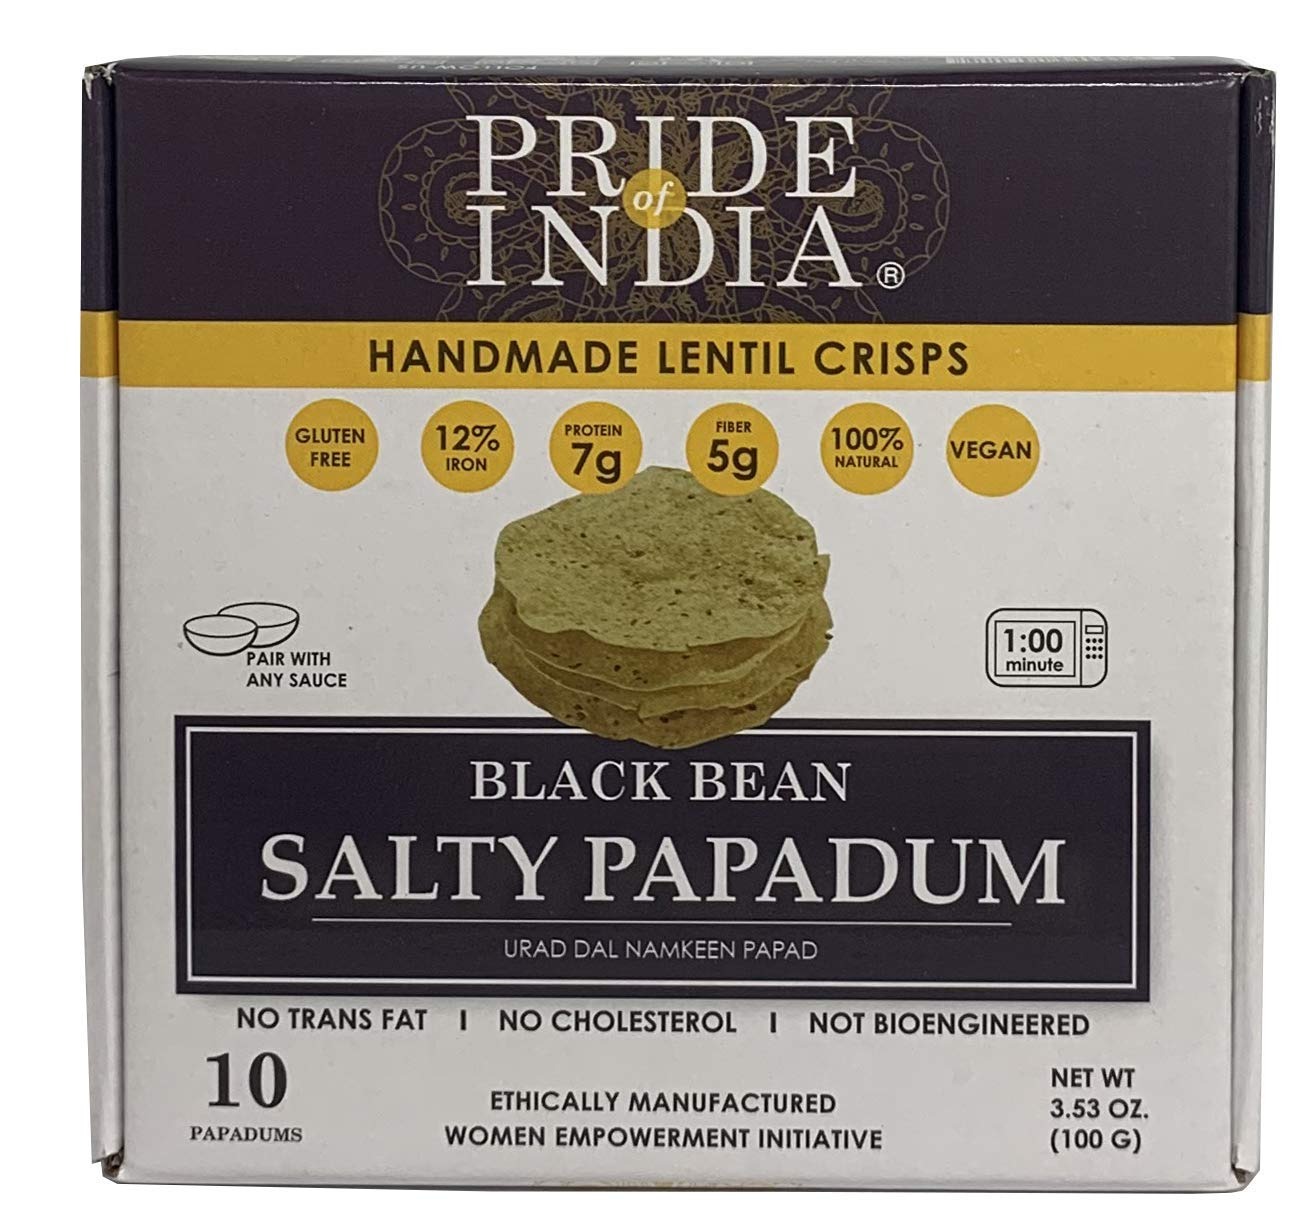
Item Name: Pride Of India - Salty Black Bean Namkeen Papadum Lentil Crisp - 10 count (3.53oz - 100gm) - Lentil Chips, Gluten-Free Crackers, Healthy Snacks, Indian Snacks, Lentil Crackers
Bullet Point 1: HEALTHY CHIPS: Lentil crisps make the perfect healthy snack. They have less fat than standard potato chips and boast 7 grams of protein, 5 grams of fiber, and 12% iron. Plus, they are gluten free, GMO-free and vegan. Without trans fat and cholesterol, you will be more satisfied with this snack option than with traditional potato chips.
Bullet Point 2: LENTIL CRISPS: Great for snacking, lentil crisps make an excellent appetizer or afternoon snack. These lentil crackers are made with black matpe beans, salt, black pepper, cumin, and asafoetida. Lentils naturally help reduce cholesterol due to their high levels of soluble fiber. 7g PROTEIN, 5g FIBER, 12% IRON, GLUTEN-Free, GMO-Free, NOT-Bioengineered, VEGAN, NO-Trans Fat, NO-Cholesterol
Bullet Point 3: EASY TO MAKE: These lentil crisps are easy to make! Heat them in the microwave, oven, pan, stove, or grill for 60 to 90 seconds. Instead of spending time kneading dough and letting it raise, just pop these lentil crisps in the microwave, and they will be ready to eat in no time at all! Perfect for kids and for adults.
Bullet Point 4: FLAVORFUL PAPADUM: Papadums (poppadoms or papad) are a staple of Indian food. An Indian papadum is similar to a tortilla or flatbread. It is thin, crispy, and easy to cook and digest. They are packed with nutrient-rich lentils and traditional spices. Our lentil crisps have been sun-dried and sprinkled with a mild blend of spices for the best flavor. Eat with curries, dips, or other sauces.
Bullet Point 5: ETHICAL SNACK: Pride of India papadum lentil crisps are handmade and ethically manufactured. Each purchase of our lentil crisps supports our women empowerment initiative and small scale industries in India. Get 10 lentil crisps in this package of salty black bean namkeen papadums.
Product Description: Pride of India incorporates organically-grown food and herbal products from India into our daily life. These all-natural ingredients help enhance the overall health of the human body. Pride of India is family owned and operated, and we manufacture our products in the USA. Indian papadums (poppadoms or papad) are a traditional Indian snack food. They are similar to tortillas and flatbreads. Our papadums are made of lentils and Indian spices. Lentils contain healthy protein, iron, and fiber. Plus, they help reduce cholesterol. Because these lentil crisps are gluten-free and don’t have trans fats, they are a healthier snack than traditional potato chips. These papadums are also handmade by women in India, and each purchase of these lentil crisps contributes to small businesses and women empowerment in India. Popadums are usually made as a dough that needs to rest before baking. These lentil crisps, however, are ready in seconds! Just put them over a heat source (oven, microwave, stove, etc.) for 60 to 90 seconds until crispy. Lentil crisps are a great meal starter or snack. With an intoxicating blend of Indian spices, you can eat them alone or dip them in sauces, curries, or hummus. This package contains 10 salty black bean namkeen papadums. Try other flavors of lentil crisps, and shop other health and beauty products by Pride of India.
Value: 3.53
Unit: Ounce

Price: 6.99